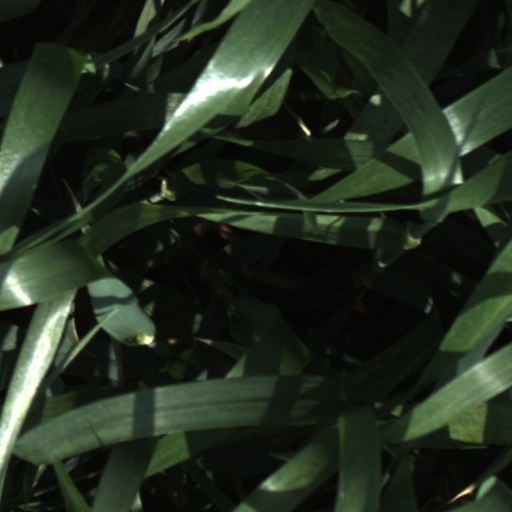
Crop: wheat